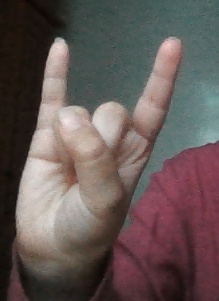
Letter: la